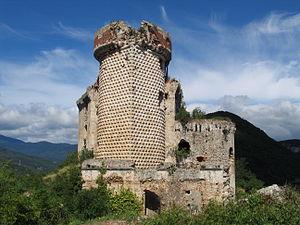
Finale Ligure est une commune de la province de Savone en Ligurie en Italie.